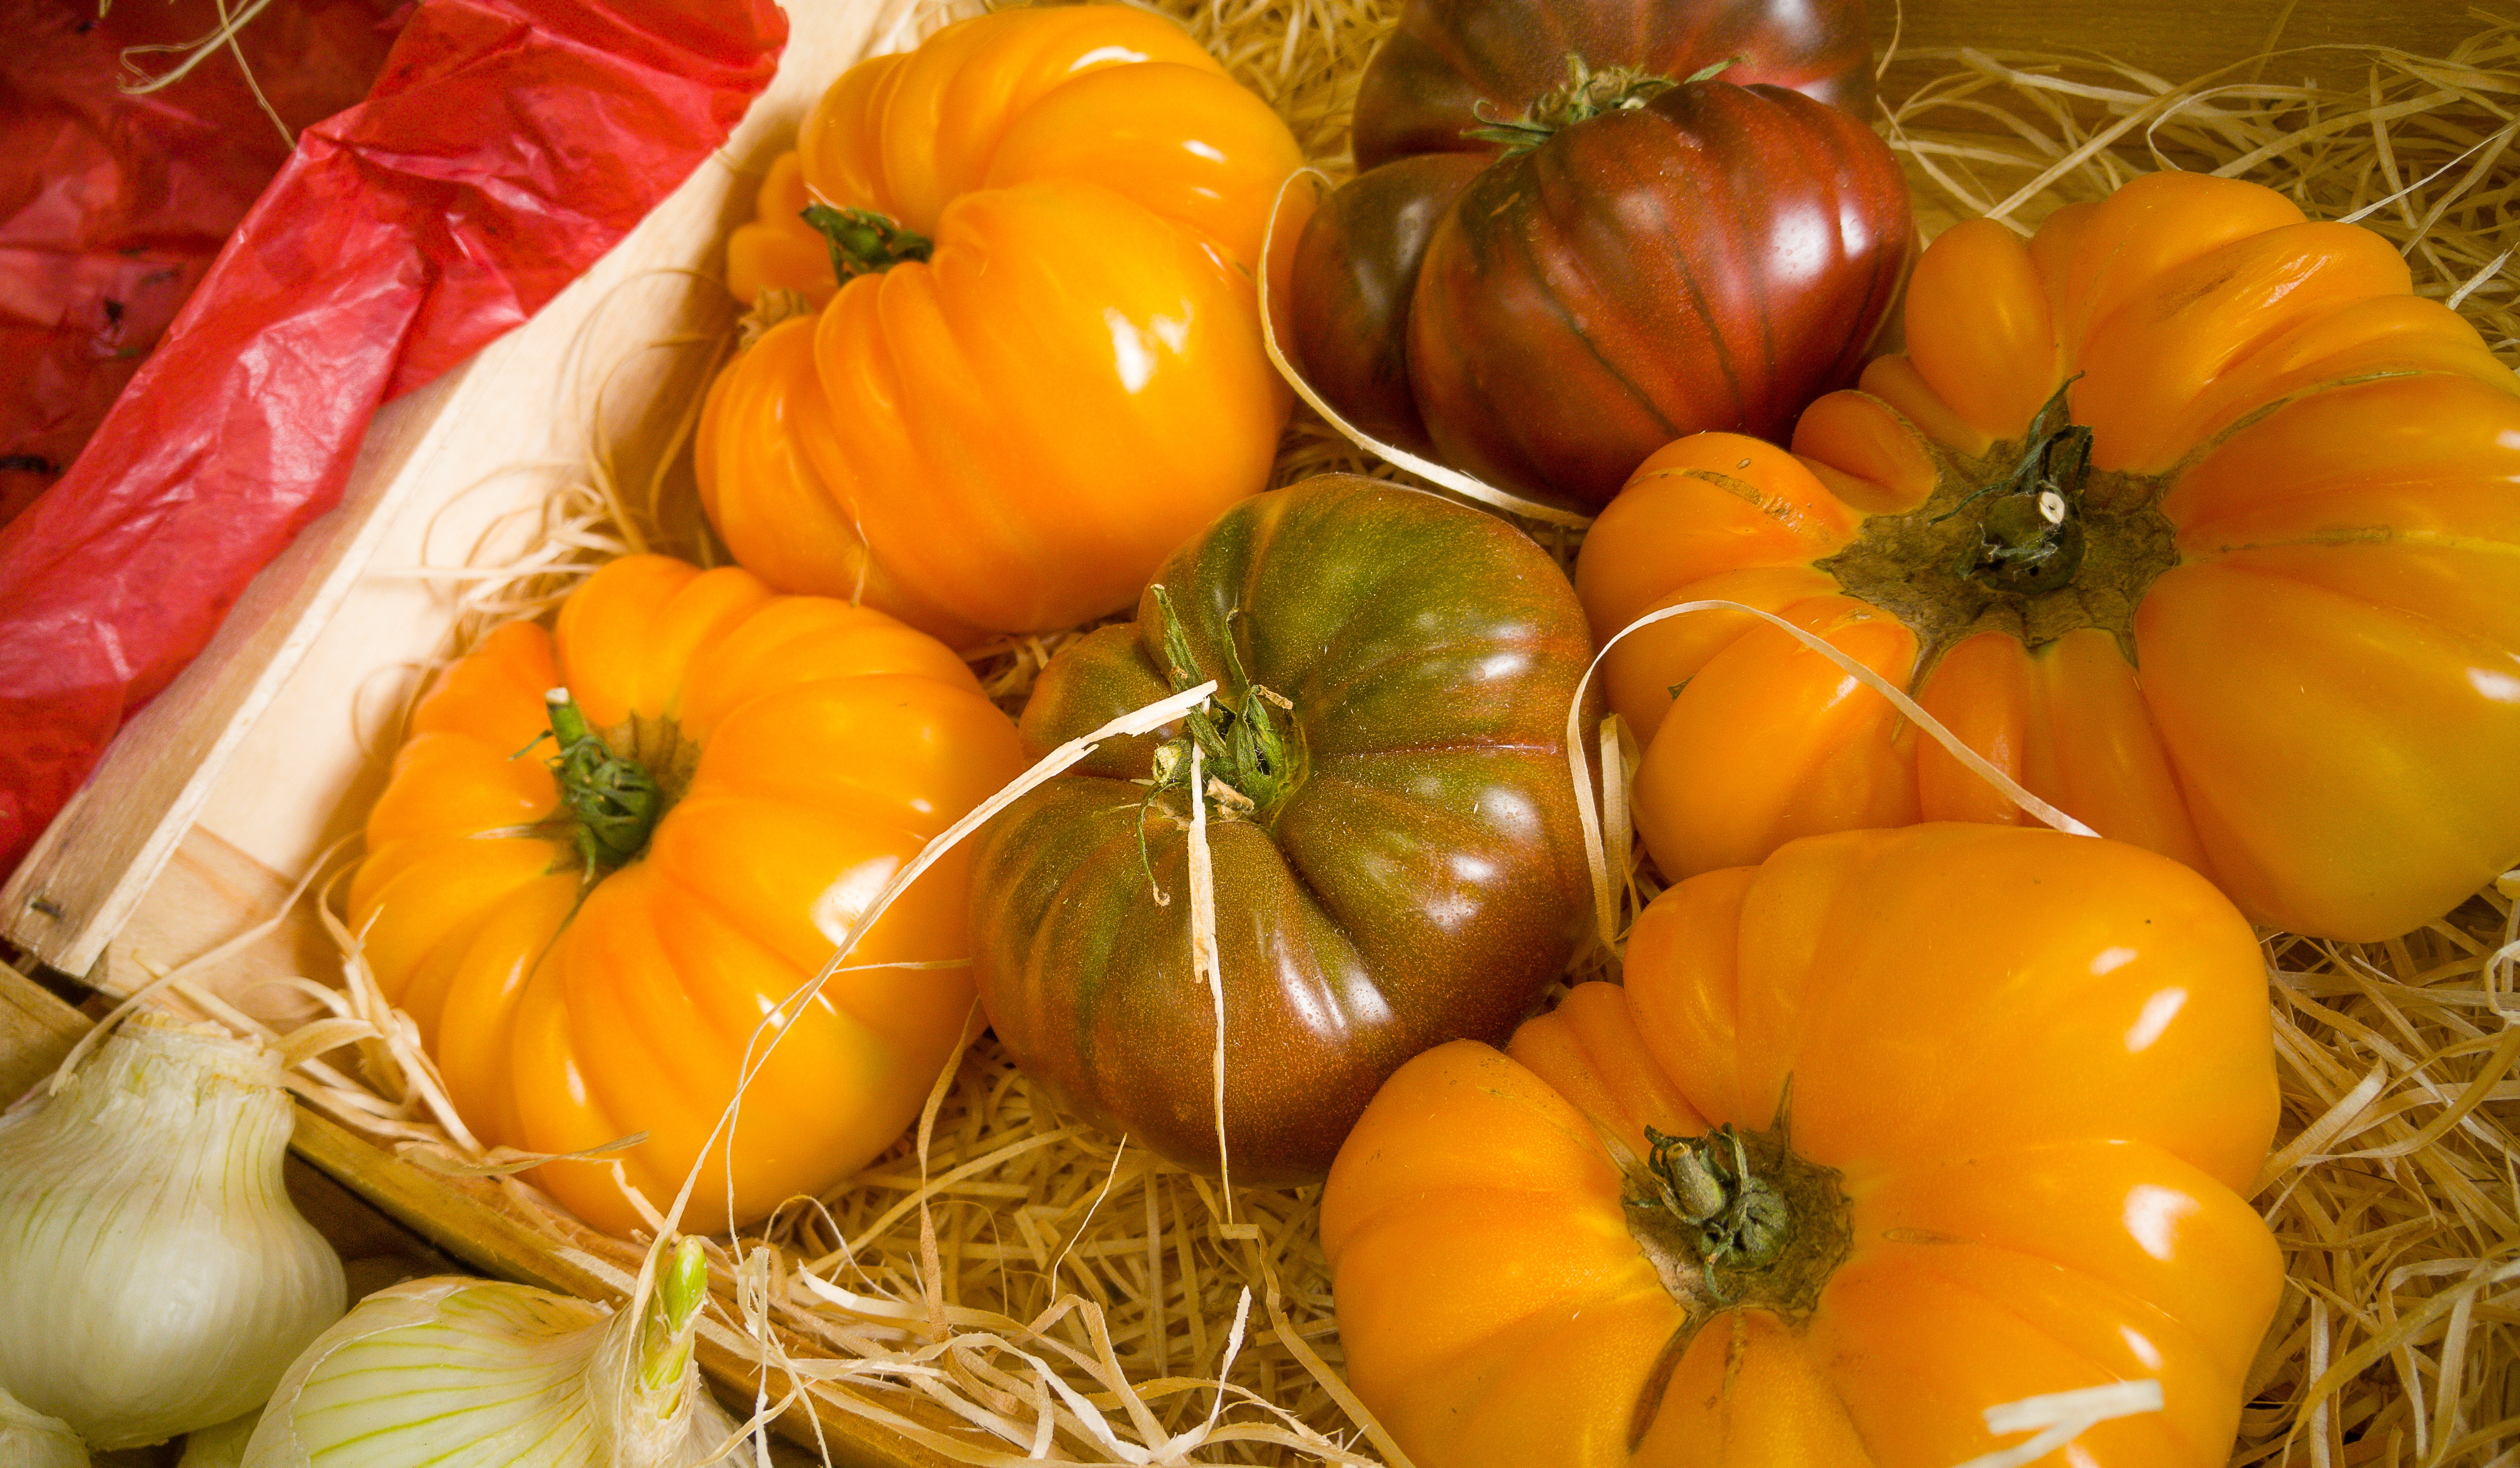
plant, fruit, food, produce, vegetable, pumpkin, gourd, tomato, vegetables, tomatoes, calabaza, cucurbita, vegetable garden, flowering plant, winter squash, land plant, potato and tomato genus